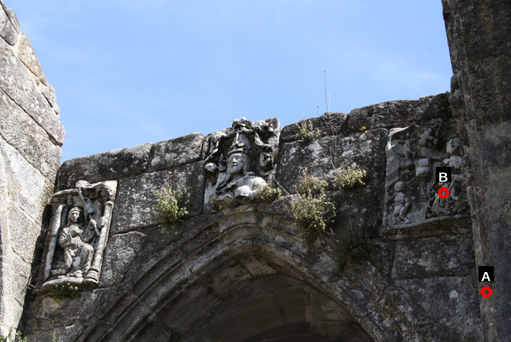
Question: Two points are circled on the image, labeled by A and B beside each circle. Which point is closer to the camera?
Select from the following choices.
(A) A is closer
(B) B is closer
Answer: A